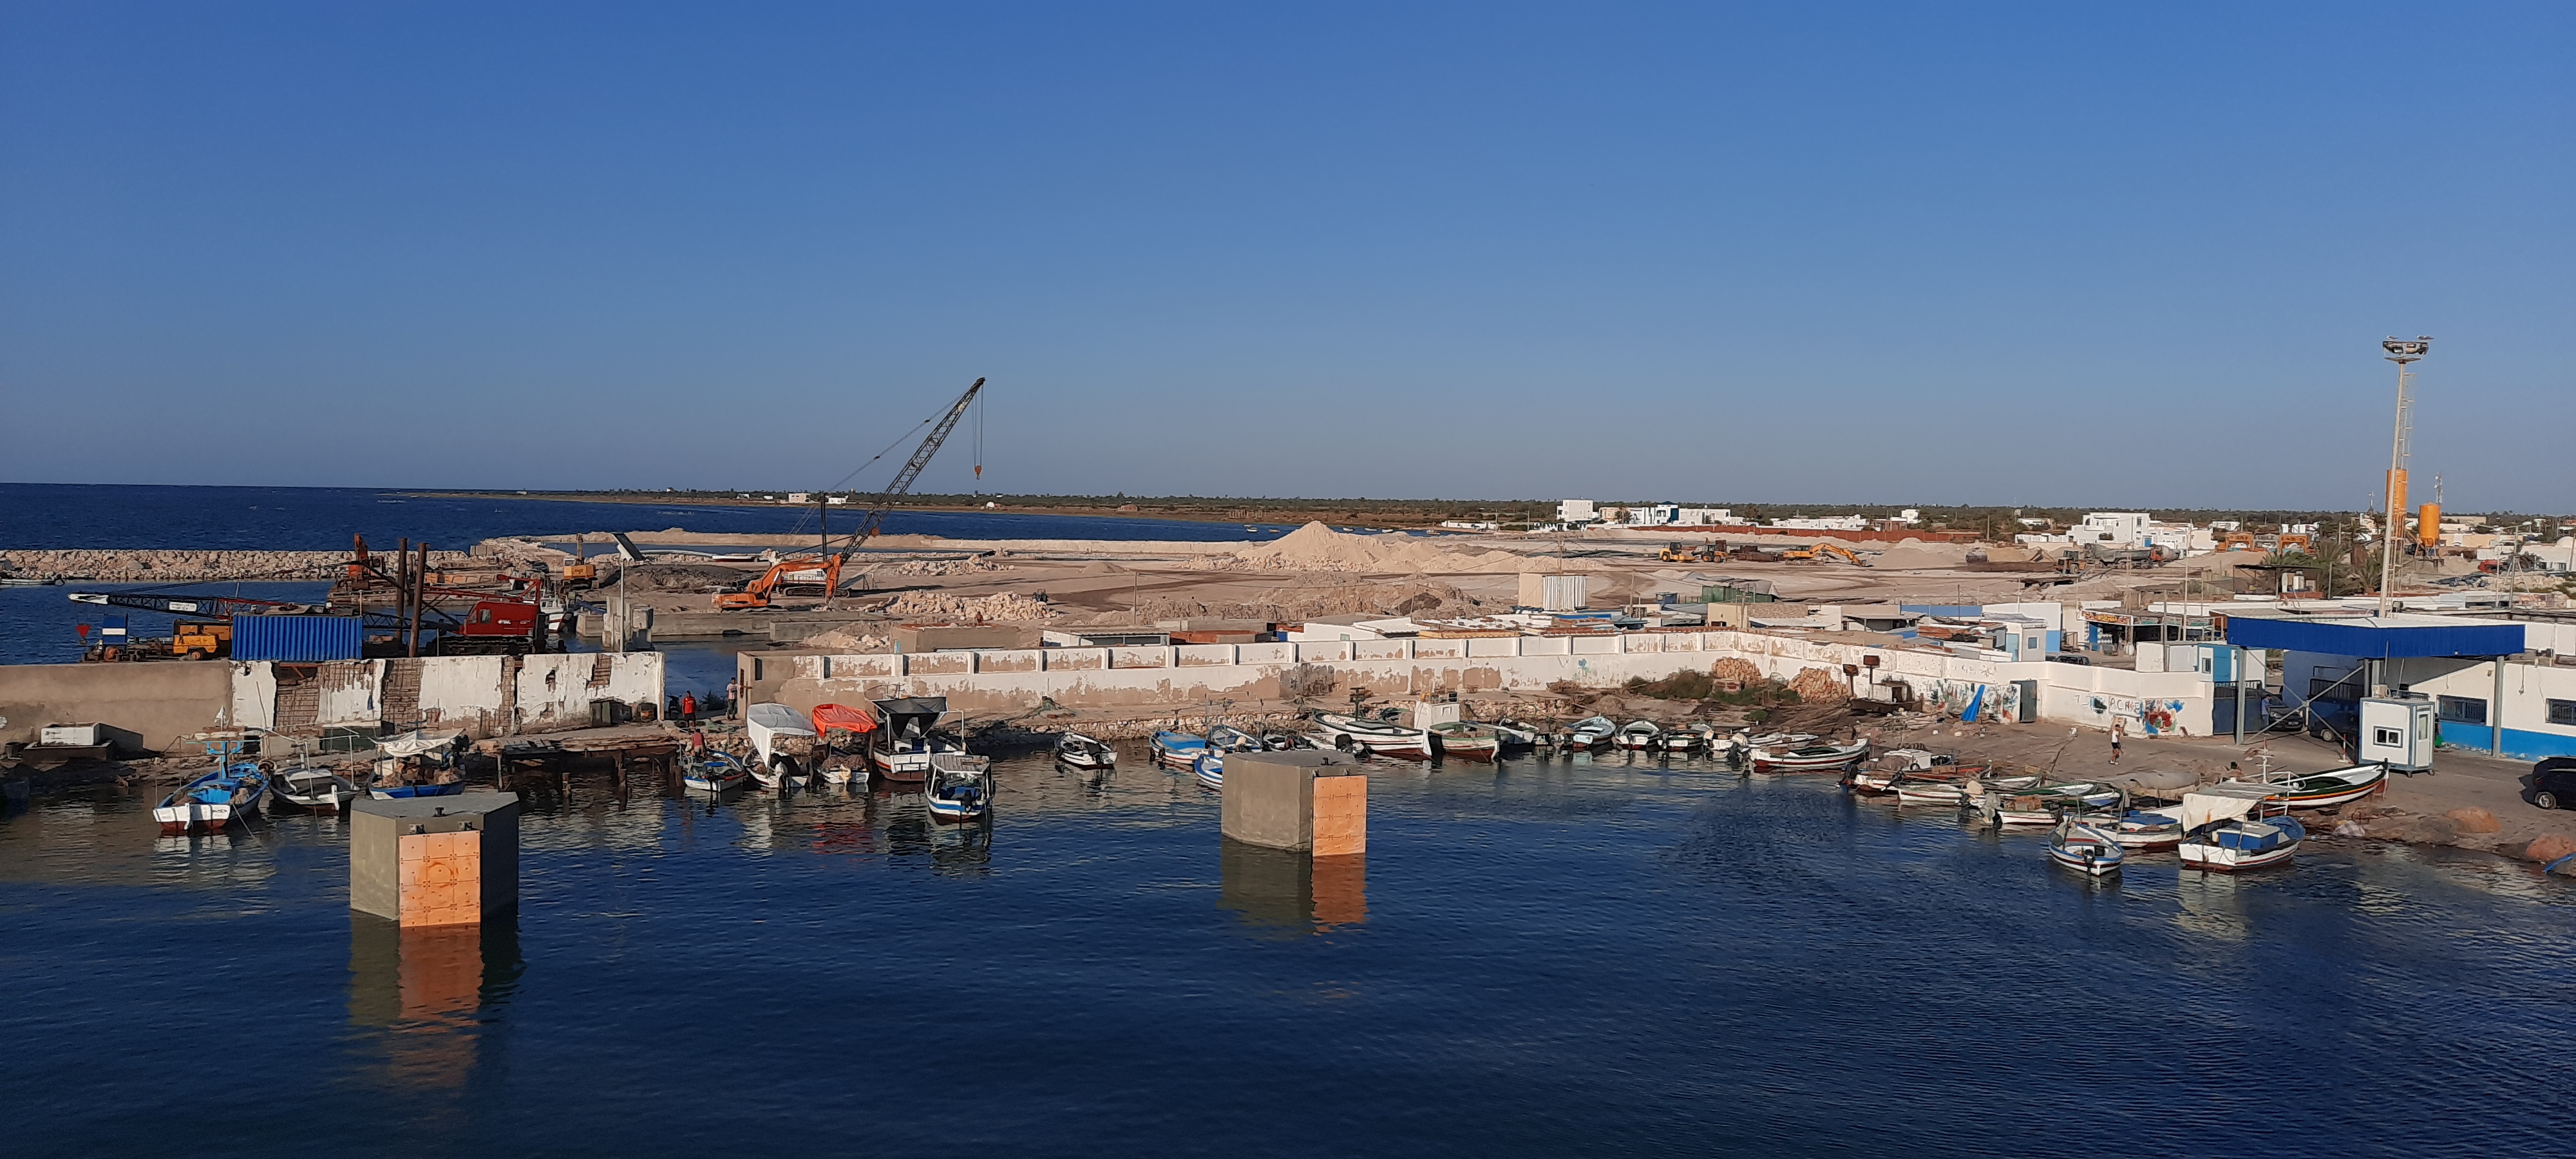
beach, landscape, sea, coast, water, nature, sand, ocean, horizon, cloud, sky, sunrise, sunset, bridge, morning, wave, dawn, pier, summer, vacation, travel, dusk, idyllic, evening, reflection, holiday, bay, blue, jetty, leisure, relaxation, wooden, destinations, harbor, watercraft, dock, port, marina, channel, crane, boats and boating equipment and supplies, water transportation, boat, inlet